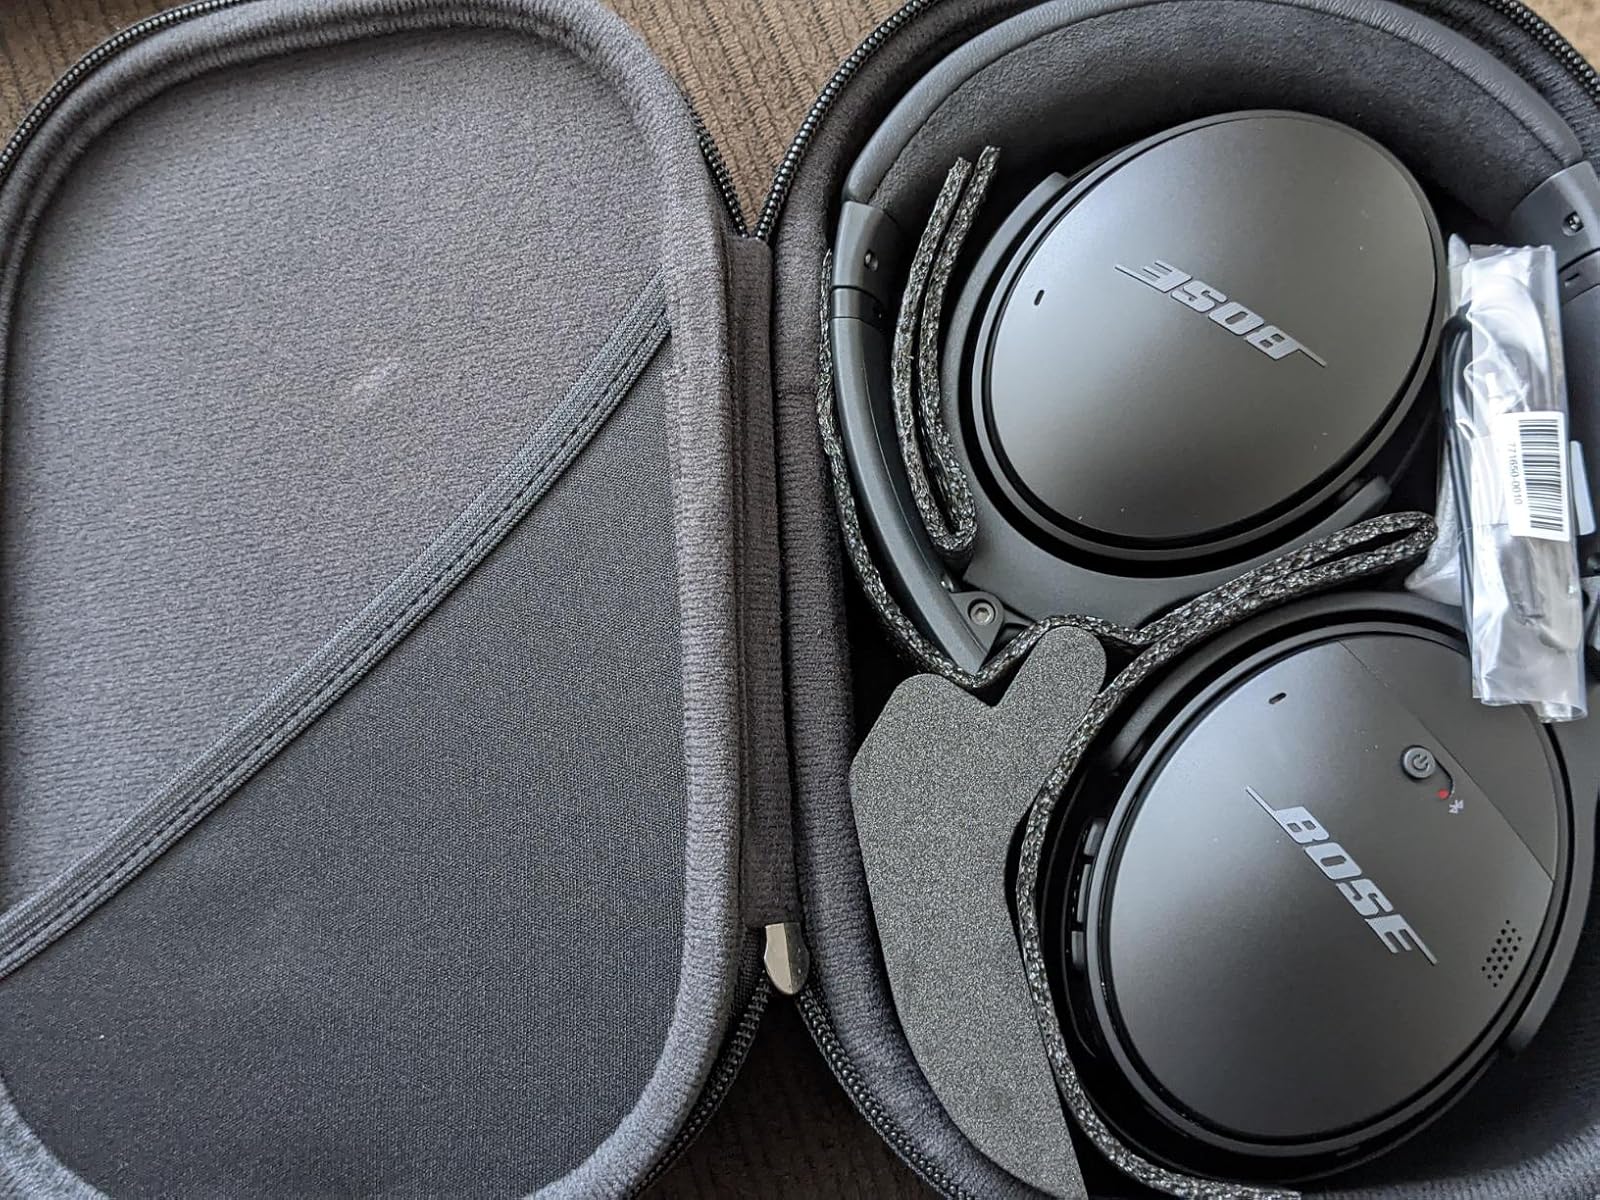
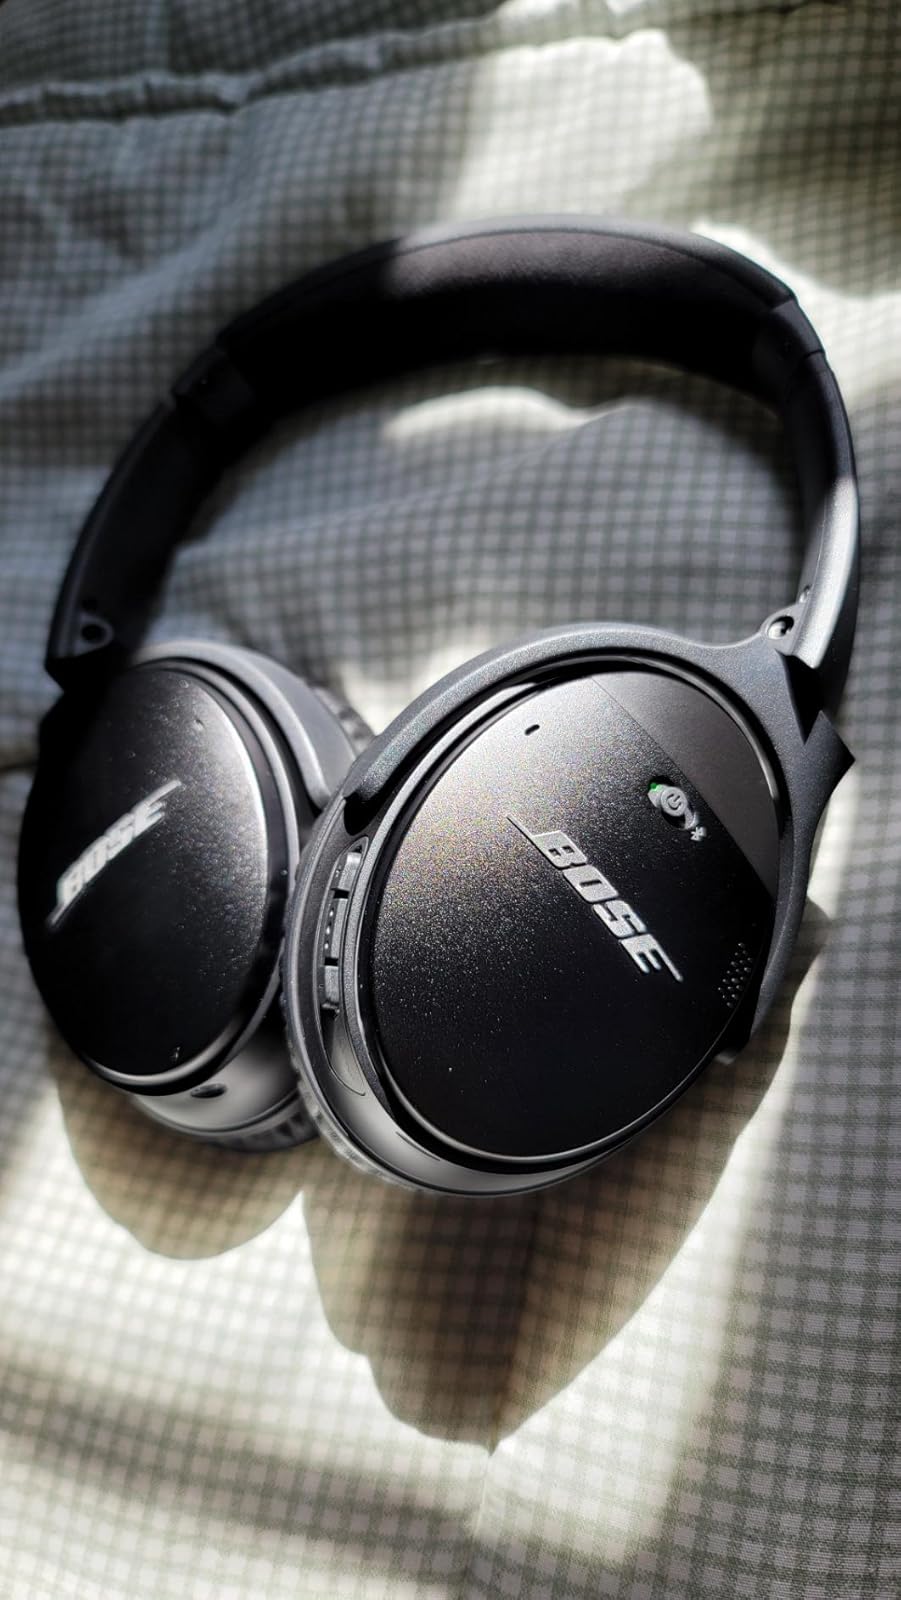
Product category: headphones
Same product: yes